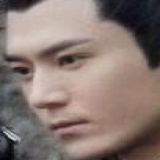
diễn viên Mao Tử Tuấn